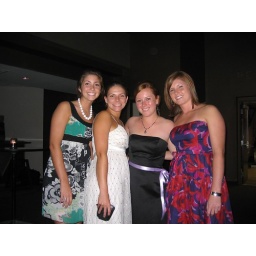
cute girls in dresses!